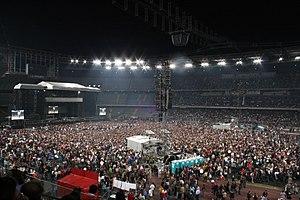
La Coupe du monde de football de 1990 est la quatorzième édition de la Coupe du monde de football.